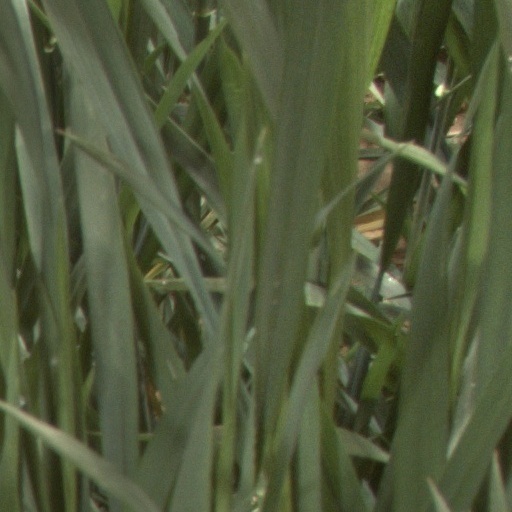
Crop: wheat